Jari Kurri

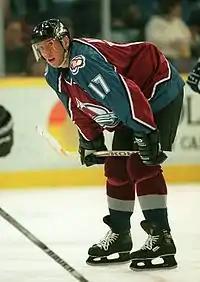
Kurri with the Avalanche in 1997

After his single season with the Mighty Ducks, Kurri was signed by the Colorado Avalanche, the 1996 Stanley Cup champions. Kurri had a more defensive role with the Avalanche. Kurri's highlight of the season was his 600th NHL career goal, which he scored during a regular season game between the Avalanche and the Kings. Despite having a strong team with players like Joe Sakic, Peter Forsberg and Patrick Roy, the Avalanche were eliminated quickly in the playoffs by the Oilers.